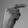
ASL letter: G